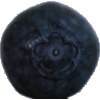
Label: Blueberry 1